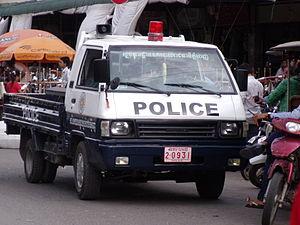
Pick-up Hyundai Porter de la police cambodgienne, près du marché olympique de Phnom Penh.